Noah Stoddard

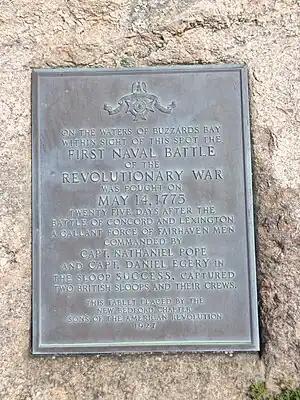
1st Naval Battle American Revolution Plaque Fort Phoenix, Massachusetts

Stoddard was involved in the first naval engagement of the American Revolution, Battle off Fairhaven, when patriots retrieved two vessels that had been captured by the British sloop of war, "Falcon", in Buzzards Bay. On May 14, 1775, American Captain Daniel Egery and Capt. Nathaniel Pope of Fairhaven in the sloop "Success" (40 guns, 30 men) retrieved two vessels captured by the British crew of Captain John Linzee (Lindsey), Royal Navy commander of HMS "Falcon" (14 guns, 110 men). Stoddard and the others took the first naval prisoners of the war, 13 British crew, two were wounded and one died. He later captured the ship Fox.